Boissy-Lamberville

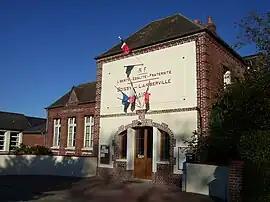
Town hall

Boissy-Lamberville is a commune in the Eure department in Normandy in northern France.